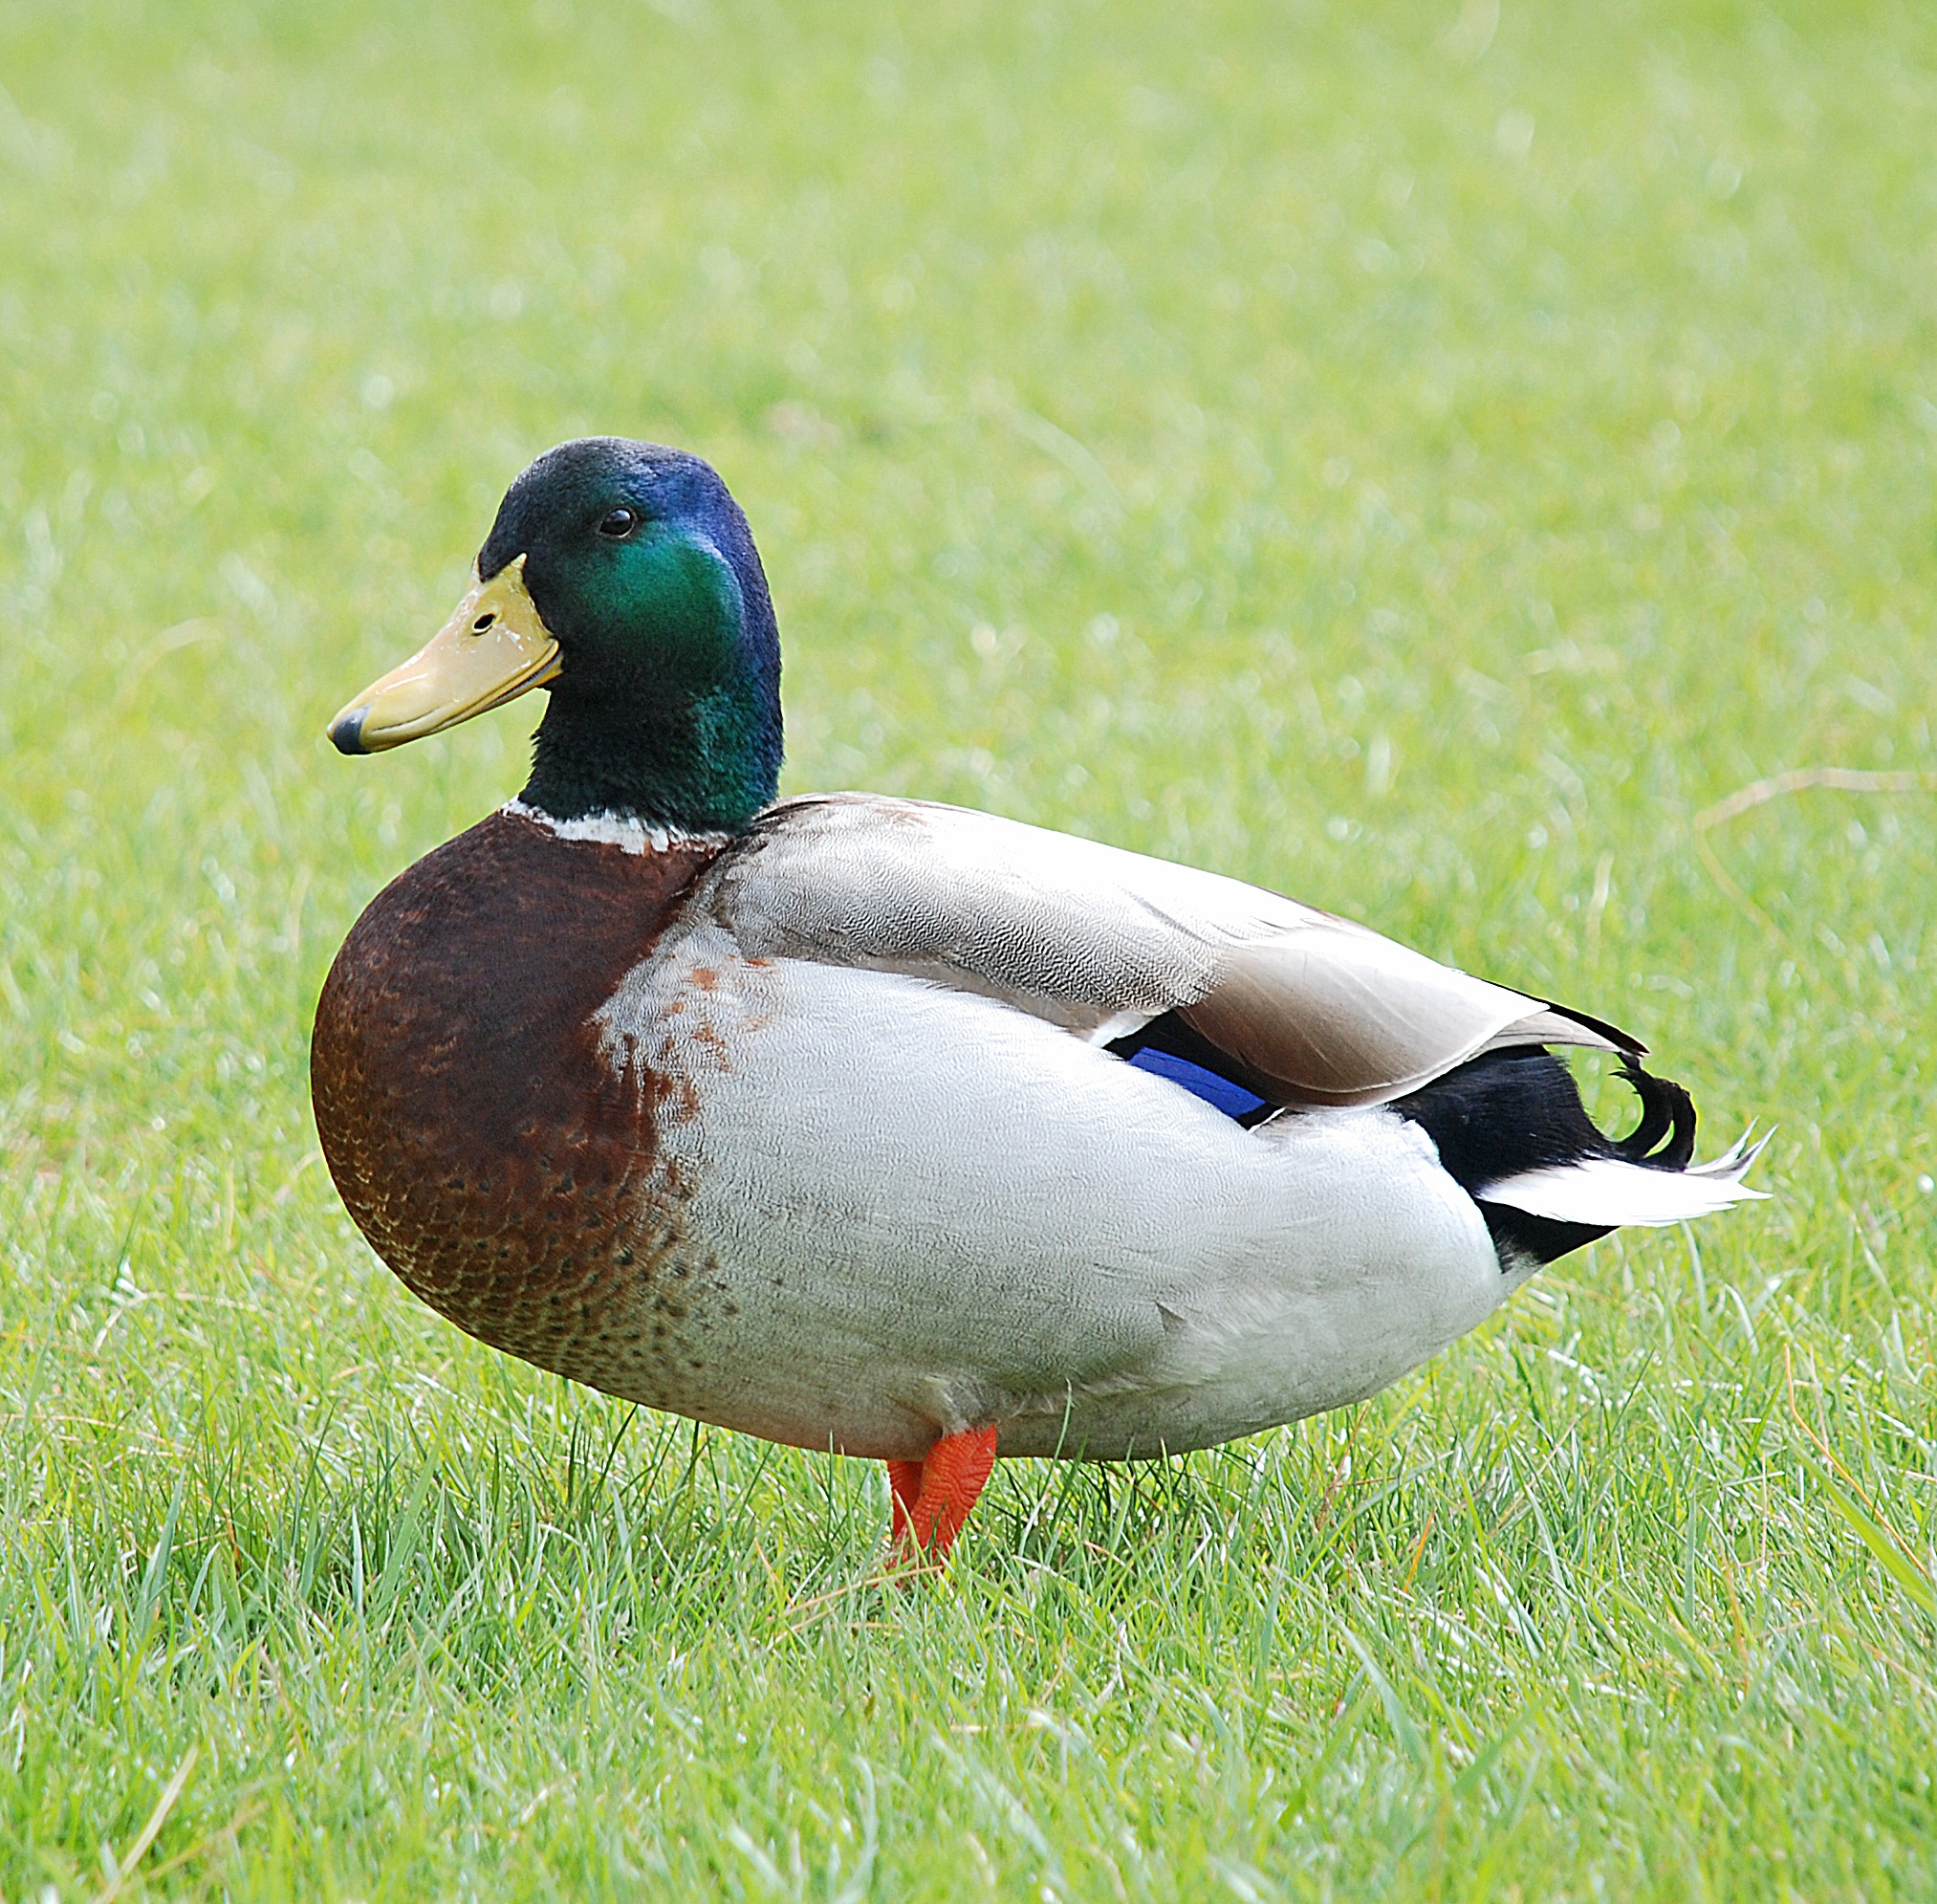
water, nature, grass, outdoor, bird, wing, light, white, farm, lake, animal, cute, pond, wildlife, wild, green, beak, natural, park, feather, fauna, swimming, poultry, duck, goose, vertebrate, waterfowl, water bird, mallard, canard, ducks geese and swans